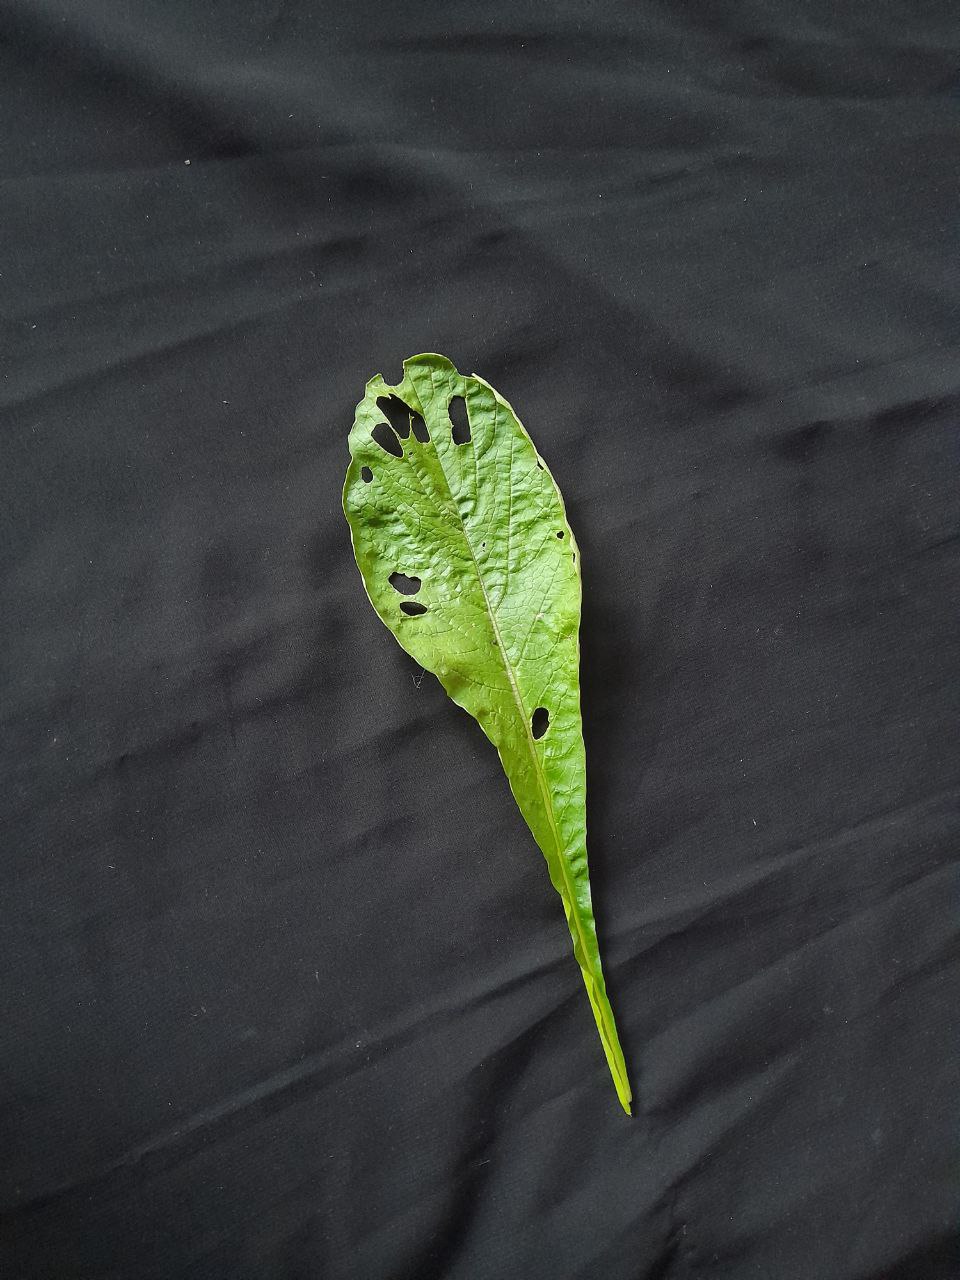
Label: flea beetle